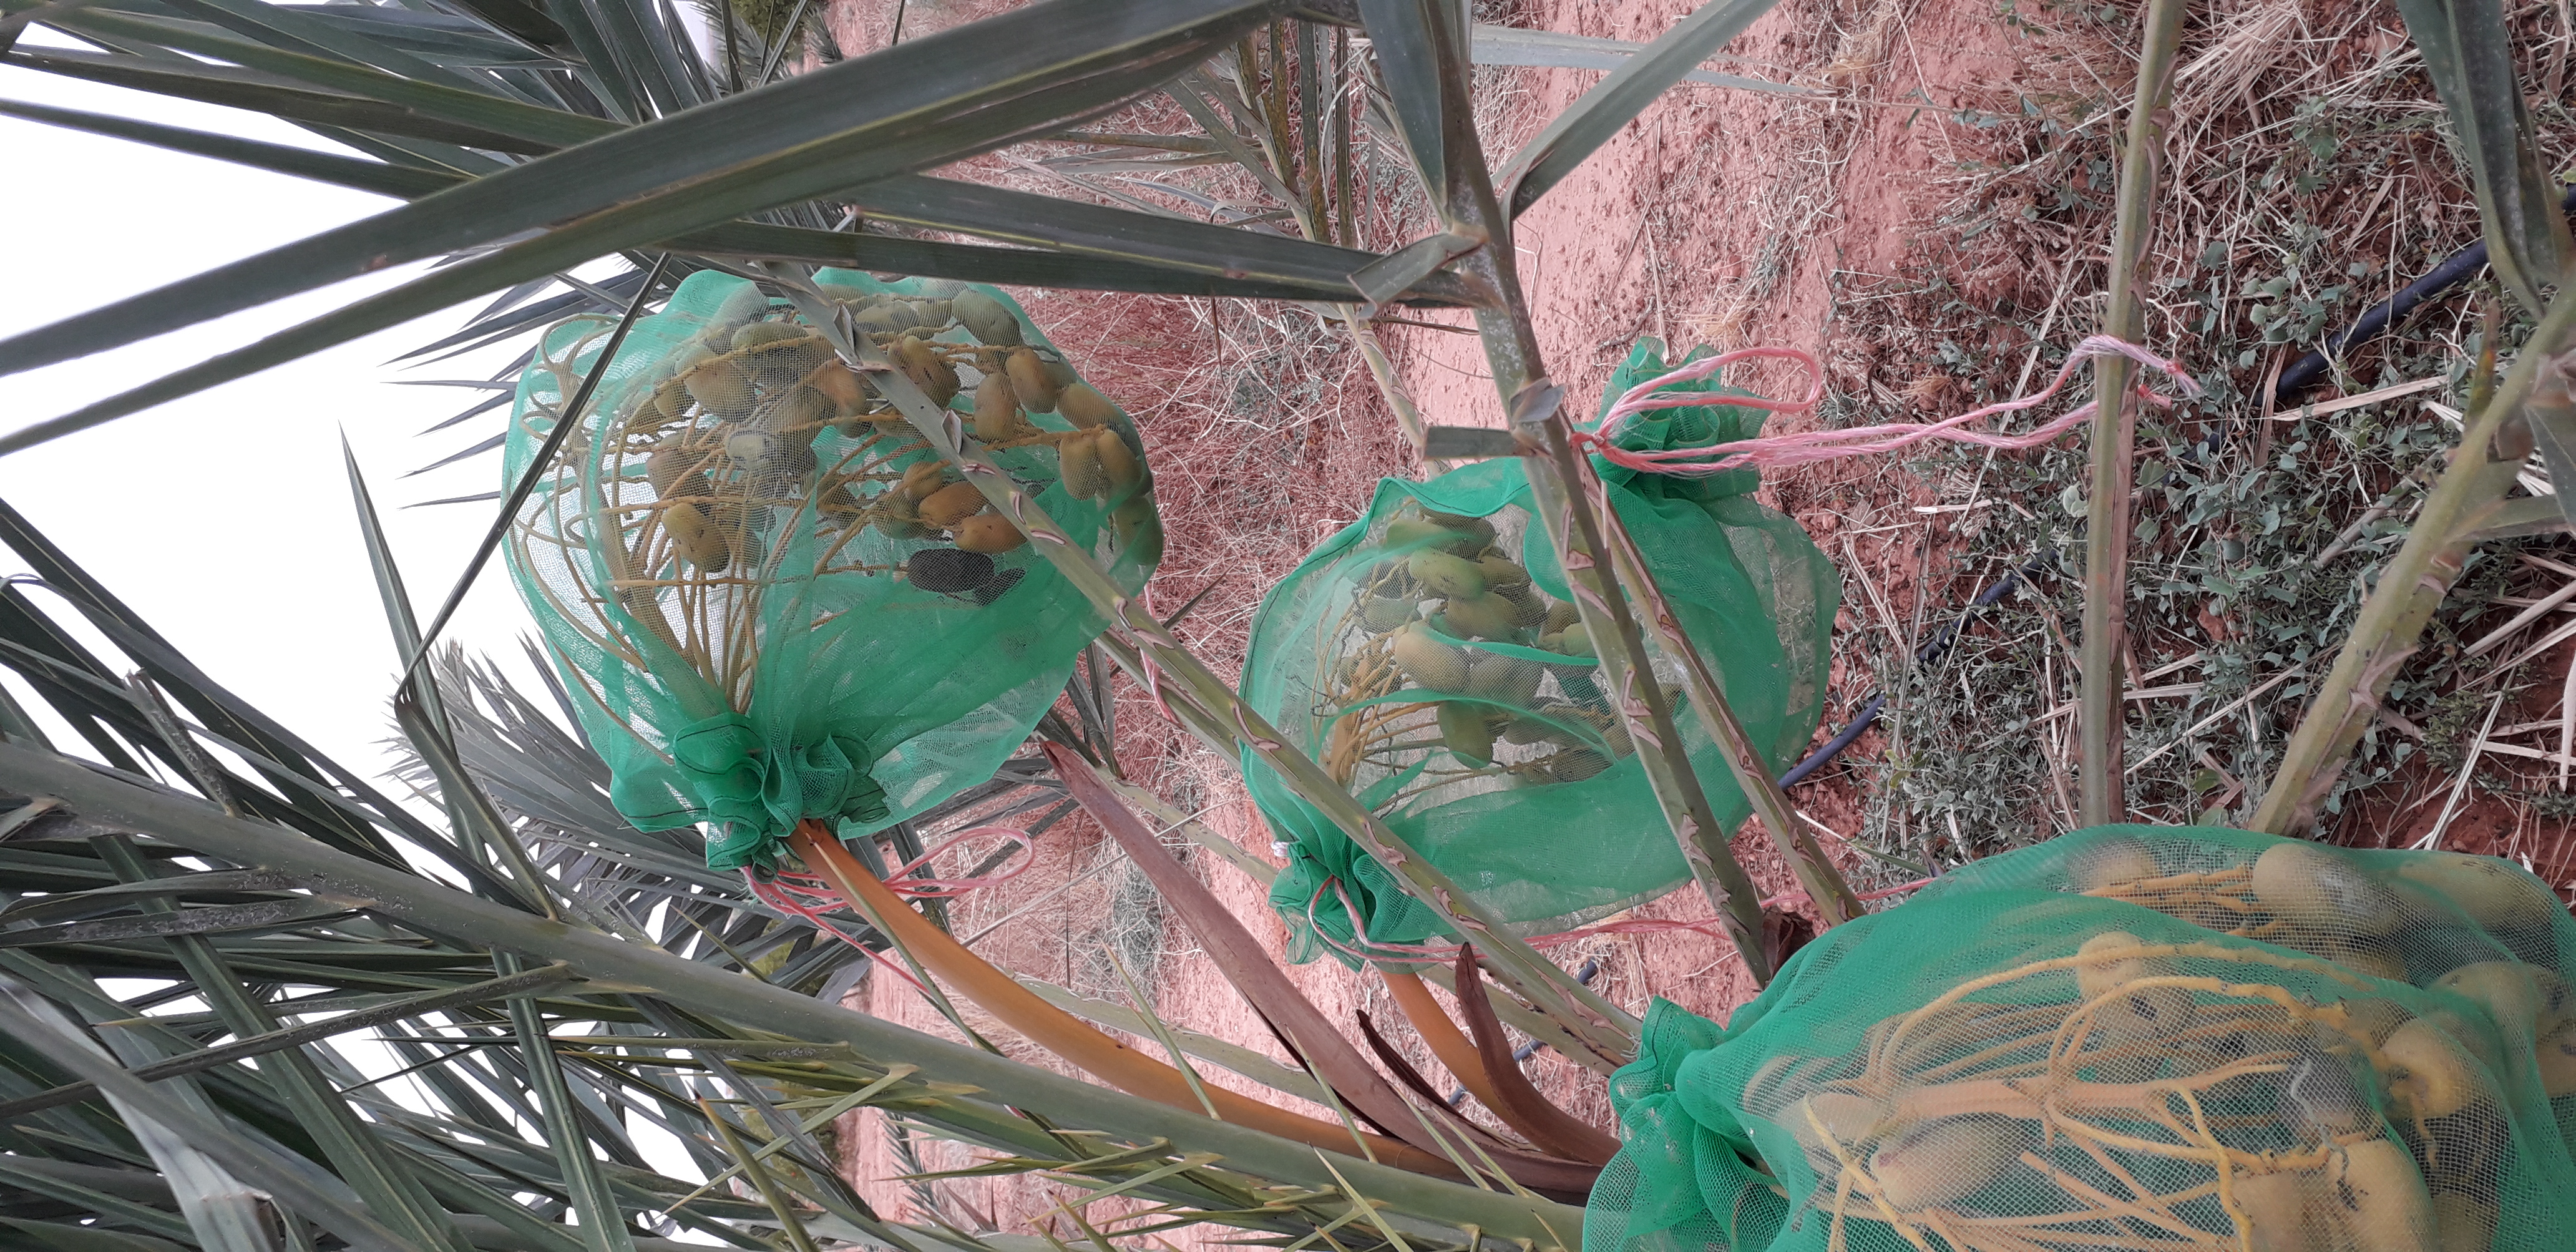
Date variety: Boumajhoul